Danielle Veira

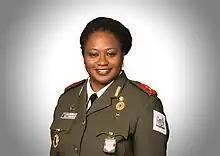
Danielle Veira, circa 2016

Danielle Veira (born 11 November 1970 in Paramaribo) is a Surinamese Army colonel and public official.